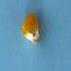
Maize quality: Bad